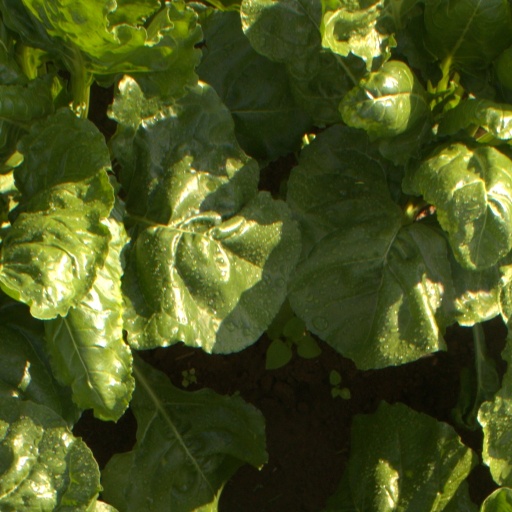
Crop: sugar beet